Selecció Barcelona 0–0 UE Centelles

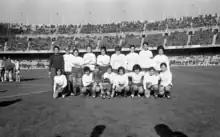
The Barcelona team before the match

On 25 December 1970, the Selecció Ciutat de Barcelona played Unió Esportiva Centelles in a non-regulation charity football match at the Camp Nou in Barcelona. It was the first match played by the team that would become FC Barcelona Femení, and was attended by approximately 60,000 spectators; not considered official by FIFA, it would have achieved the record for the highest attendance of a women's club football match. This record has only since been superseded by other matches featuring Barcelona.